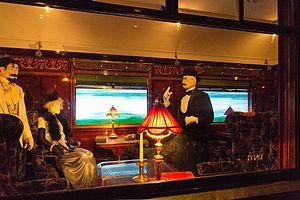
Scène de vie à bord d'une voiture Pullman CIWL à la Cité du train.
Les voitures Pullman de la CIWL sont des voitures-salon construites à la fin des années 1920.